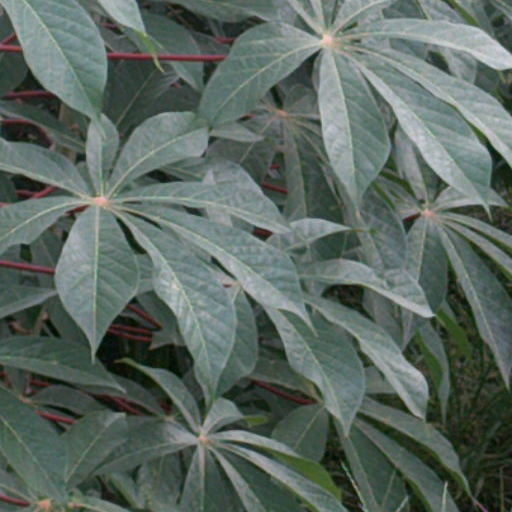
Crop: cassava